Tacones Rojos

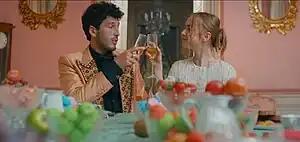
A screenshot from the music video, which shows Yatra and a girl guests eating in a dining room.

The video was published on 22 October 2021, in the following days it would sneak into YouTube trends in countries such as Spain, Colombia, Argentina and Mexico among others. Reaching 117 million views by 22 March 2022. It currently has more than 350 million views and more than 2 million likes.